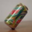
Label: can